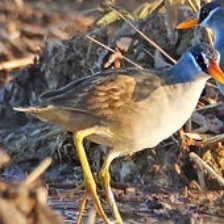
Species: WHITE BROWED CRAKE
Scientific name: AMAURORNIS CINEREA